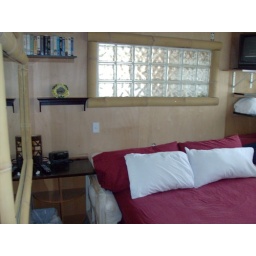
More glass blocks windows in Oahu...